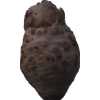
Label: celery